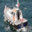
Label: ship